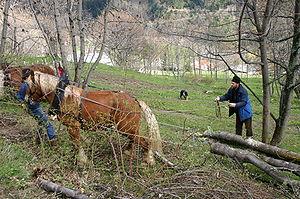
Cheval de Trait, pendant les exercices de l'association hippotese à Montdenis (Savoie)
Le Comtois est une race de chevaux de trait de taille moyenne, propre à la Franche-Comté. D'origine germanique et peut-être bourguignonne, elle est surtout présente en France et en Suisse. Monture de bataille réputée sous l'Ancien Régime, le Comtois est le premier exemple d'élevage florissant d'un cheval de traction lourde en France. Il est décimé durant les guerres napoléoniennes et connaît une période de recul au XIXᵉ siècle, où il se confond, sous le nom de cheval du Jura, avec le futur cheval des Franches-Montagnes suisse. Son élevage est relancé au début du XXᵉ siècle côté français, il est connu sous le nom de cheval « Maîchard » des plateaux du Haut-Doubs.
Le cheval est un grand mammifère herbivore et ongulé à sabot unique ; c'est l'une des espèces de la famille des Équidés, lesquelles ont évolué, au cours des derniers 45 à 55 millions d'années, à partir d'un petit mammifère possédant plusieurs doigts. À l'état naturel, les chevaux vivent en troupeaux, généralement sous la conduite d'un unique étalon reproducteur. Ils entretiennent des rapports sociaux et comptent sur leur vitesse pour échapper à leurs prédateurs. Dotés d'un bon sens de l'équilibre, d'un fort instinct de fuite et de grandes aptitudes de visualisation spatiale, ils possèdent un trait inhabituel dans le règne animal, étant capables d'entrer en sommeil léger tout en restant debout. Les femelles, nommées juments, mettent bas après onze mois de gestation un petit appelé poulain, capable de se lever et de courir peu de temps après sa naissance.